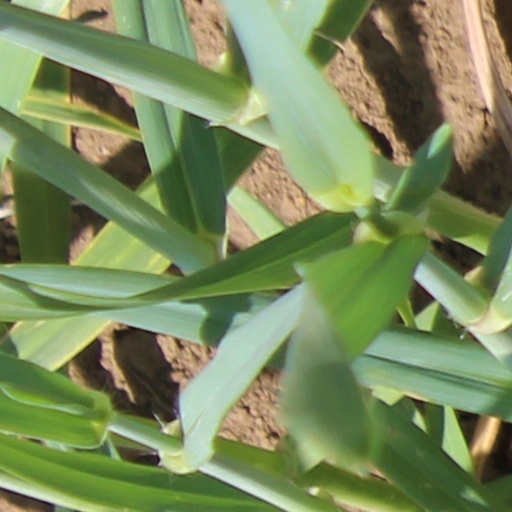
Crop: wheat